Esther Duflo

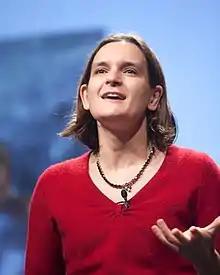
Duflo in 2009

Esther Duflo, FBA (born 25 October 1972) is a French-American economist currently serving as the Abdul Latif Jameel Professor of Poverty Alleviation and Development Economics at the Massachusetts Institute of Technology (MIT). In 2019, she was jointly awarded the Nobel Memorial Prize in Economic Sciences alongside Abhijit Banerjee and Michael Kremer "for their experimental approach to alleviating global poverty".